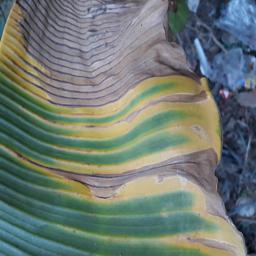
Label: POTASSIUM DEFICIENCY